Abby Dalton

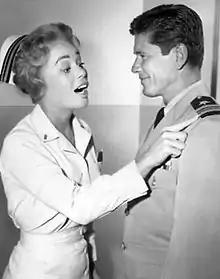
With guest star Charles Bronson in "Hennesey" (1960)

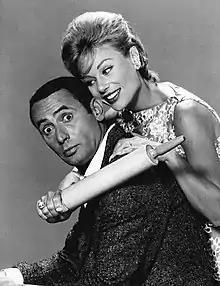
With Joey Bishop in "The Joey Bishop Show" sitcom (1962)

Dalton was cast in the original pilot for what became the ABC series "Barney Miller" as Barney's wife. However, this version of the pilot, for a show titled "The Days and Nights of Captain Barney Miller", was rejected by the network, and the role wound up being recast with Barbara Barrie. In 1977, she appeared in an episode of the crime drama "The Feather and Father Gang".